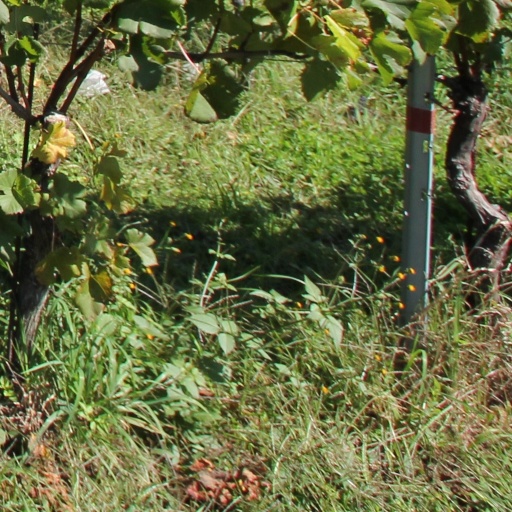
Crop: grape